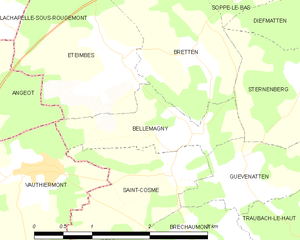
Carte des communes françaises